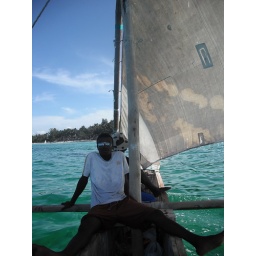
The boat we road to the coral reef by the hotel for snorkeling and it's sailor